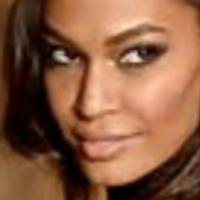
Age group: age 21-30